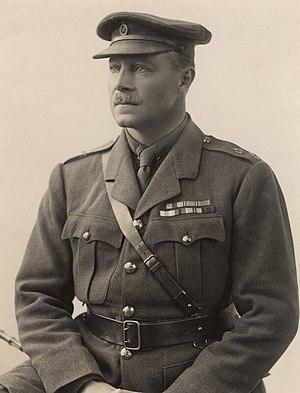
Le Lieutenant-colonel Dudley Churchill Marjoribanks, 3ᵉ baron Tweedmouth, CMG, MVO, ASM est un officier britannique et un courtisan.